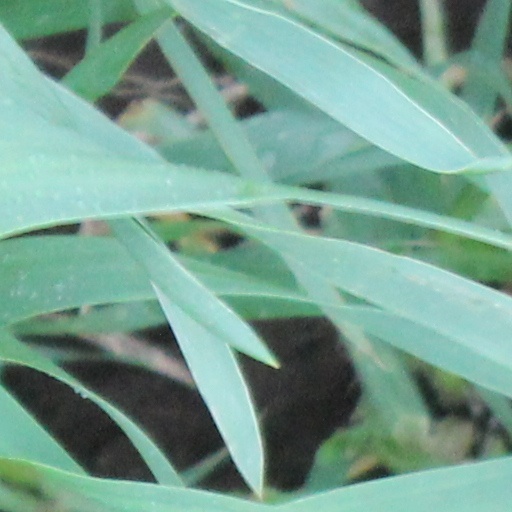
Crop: wheat